John Bingham

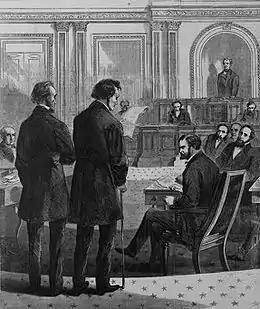
Bingham and Thaddeus Stevens appearing before the Senate to inform the Senate of the House's vote to impeach President Andrew Johnson

Bingham continued his career as a representative and was reelected to the 40th, 41st and 42nd Congresses. He served as chairman of the Committee on Claims from 1867 to 1869 and a member of the Committee on the Judiciary from 1869 to 1873.